Heath Ceramics

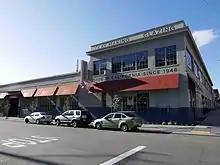
Factory and store in San Francisco

In 2003, designers Robin Petravic, a product design engineer, and Catherine Bailey, an industrial designer, purchased Heath Ceramics from the Brian & Edith Heath Trust.